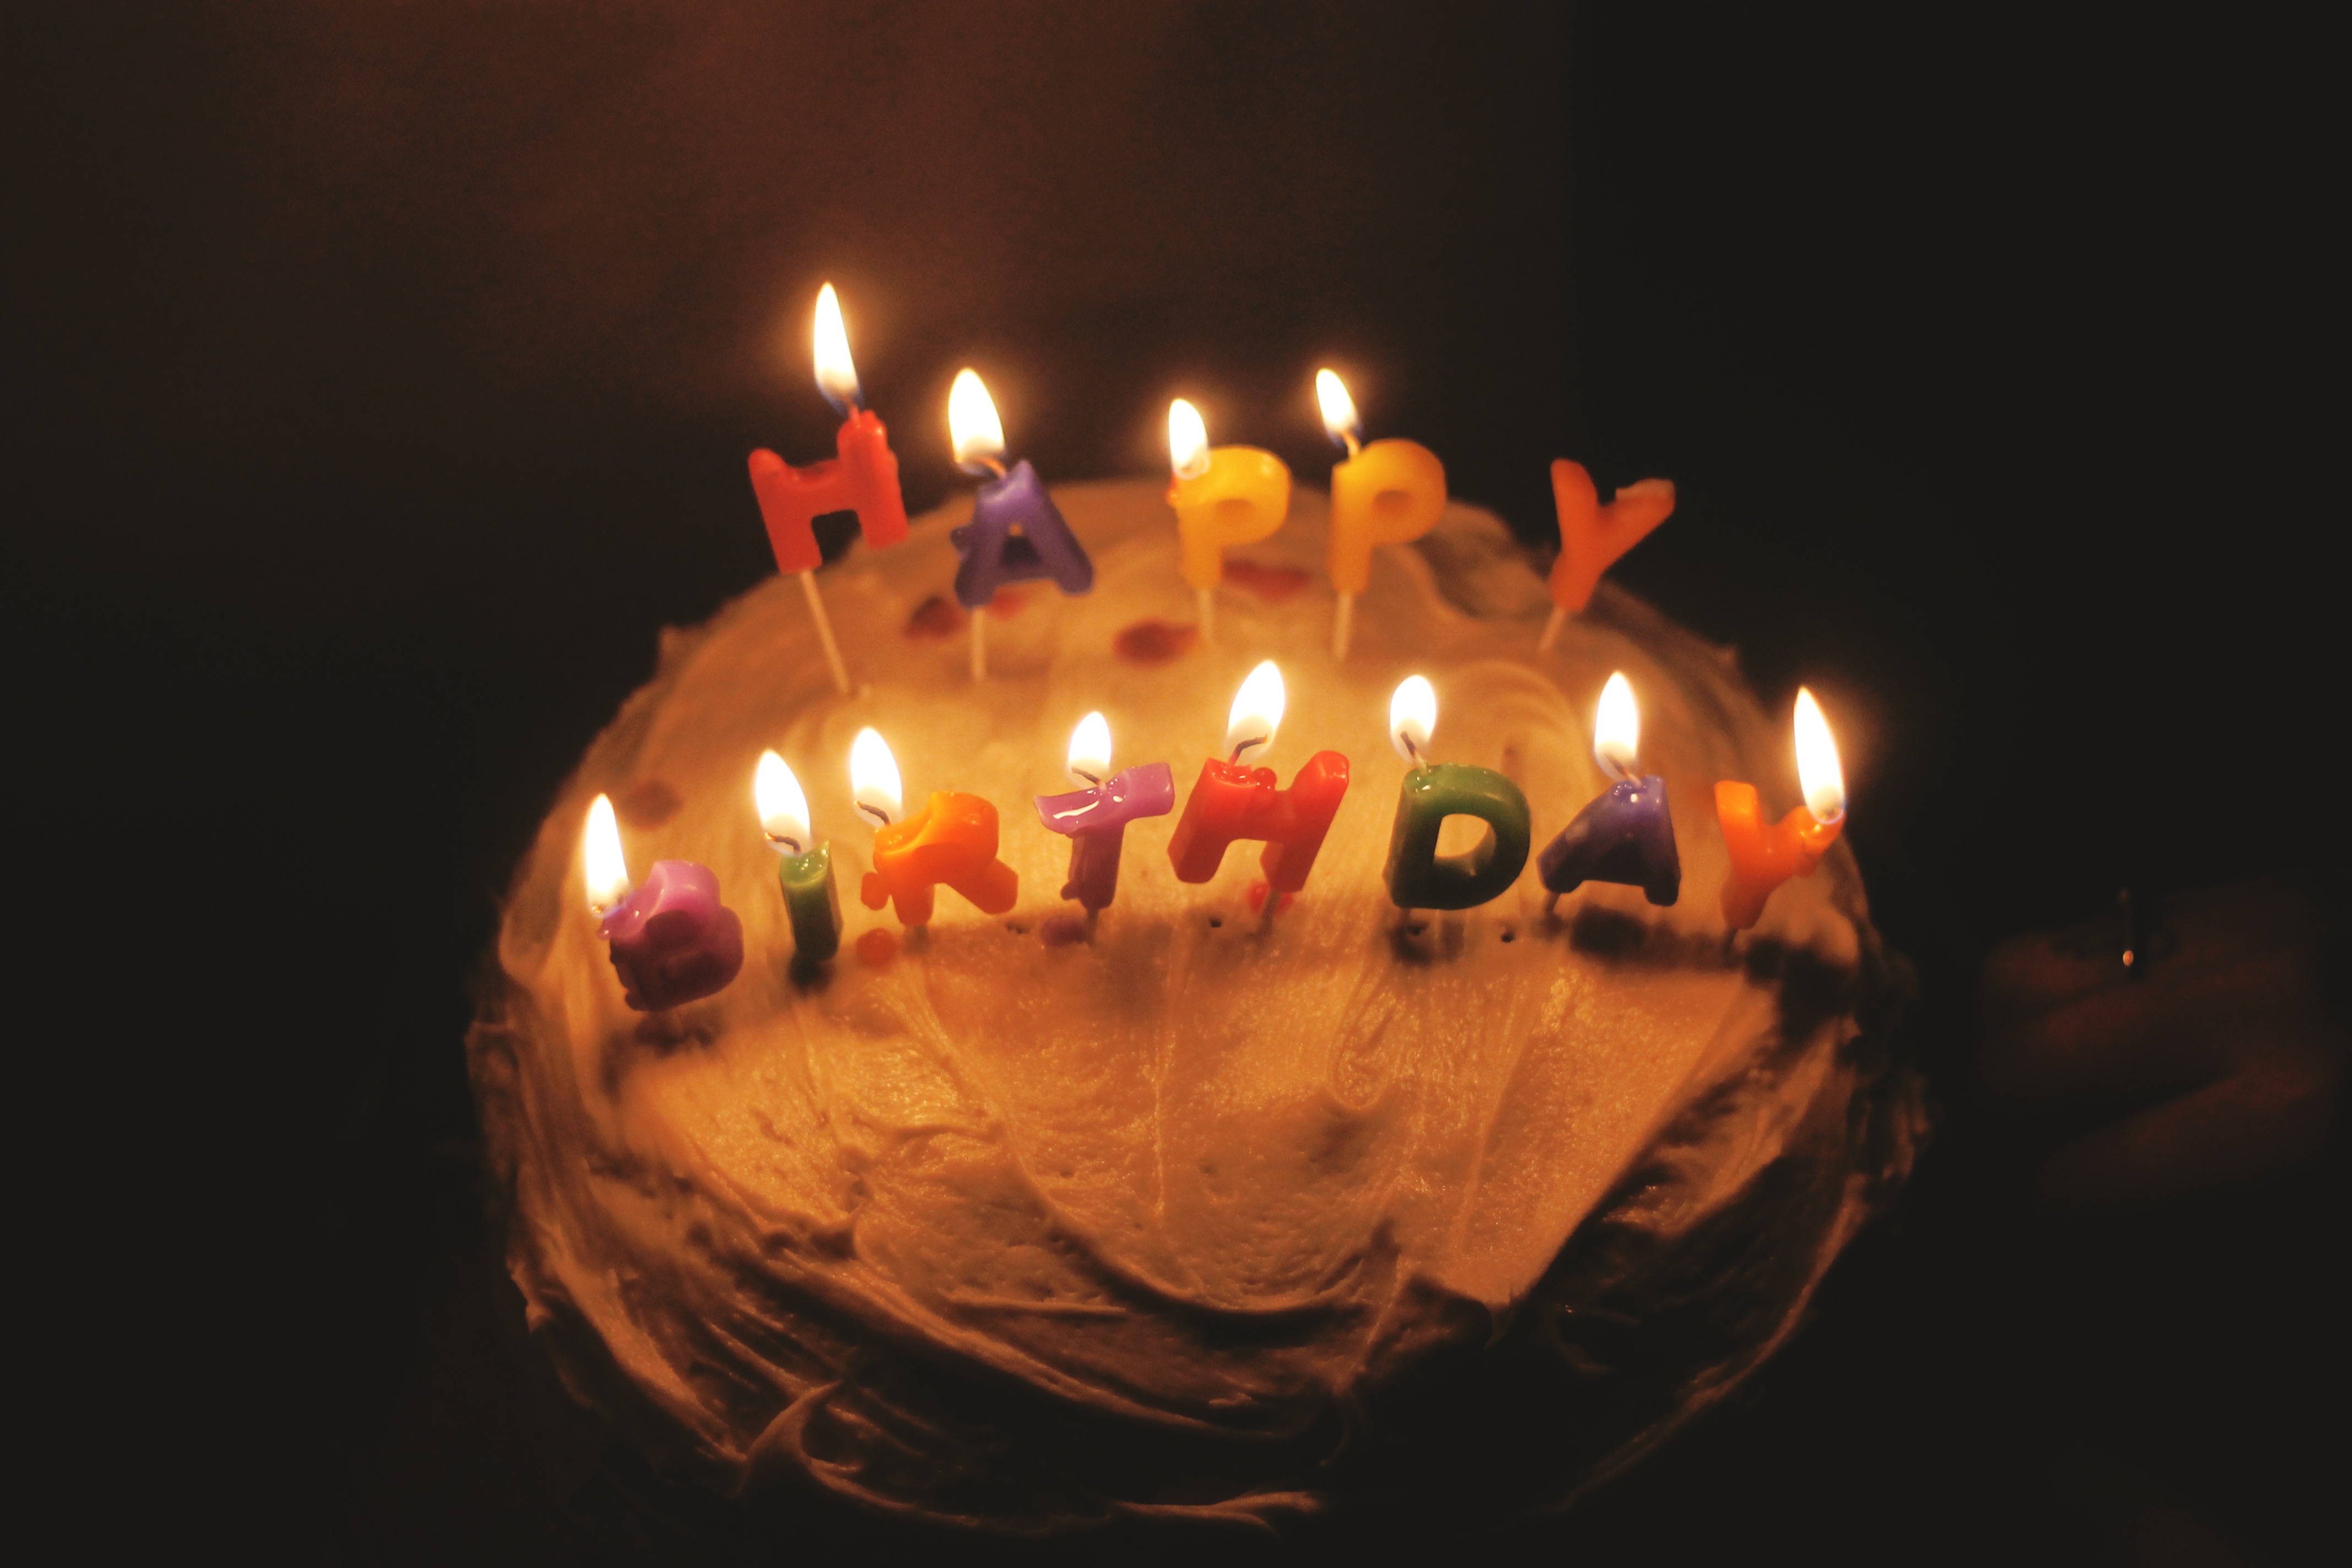
light, night, flame, darkness, candle, lighting, cake, happy birthday, birthday, macro photography